Self-portrait (Raphael)

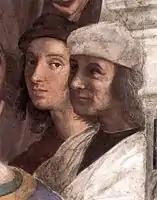
Self-portrait of Raphael, detail from "The School of Athens"

Raphael's self-portraits were a significant part of his repertoire and played an essential role in shaping his public image, contributing to his awarded reputation. He inserted his own portraits into his paintings of other themes, such as the "School of Athens".